Paul W. Baade

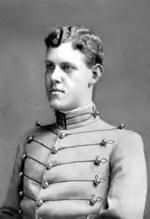
At West Point in 1911

Paul William Baade was born on April 16, 1889, in Fort Wayne, Indiana, a son of Fred C. Baade and his wife Anna "Paul" Baade. Following high school, he received an appointment to the United States Military Academy (USMA) at West Point, New York, in June 1907 and earned nickname "Baby Paul" due to his clear blue eyes and velvet-like skin. During his time at the Academy, Baade reached the rank of cadet lieutenant, and was active on the baseball and hockey squads.